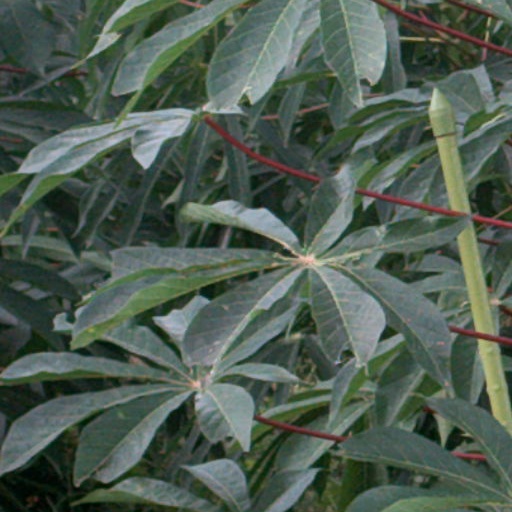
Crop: cassava